Gdańsk Port Północny railway station

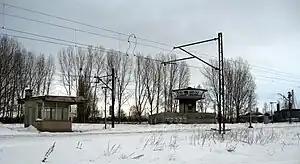

Gdańsk Port Północny is a freight railway station in Gdańsk, a city on the Baltic coast of northern Poland.